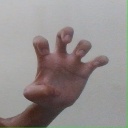
अक्षर: झ